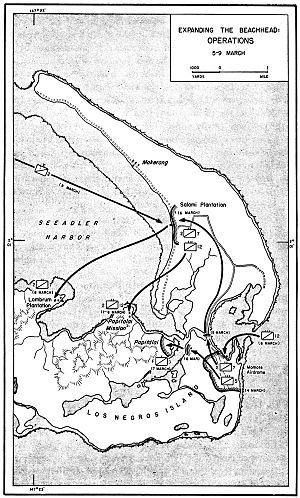
Felttoget på Admiralitetsøerne / Slaget om Los Negros / Erobringen af Seeadler Harbour
Operationer på Los Negros, 5.–7. marts 1944
Kort i stor målestok over hele Los Negros.
Felttoget på Admiralitetsøerne var en række slag under felttoget på New Guinea under 2. verdenskrig hvor United States Armys 1. kavaleridivision erobrede de japansk besatte Admiralitetsøer.